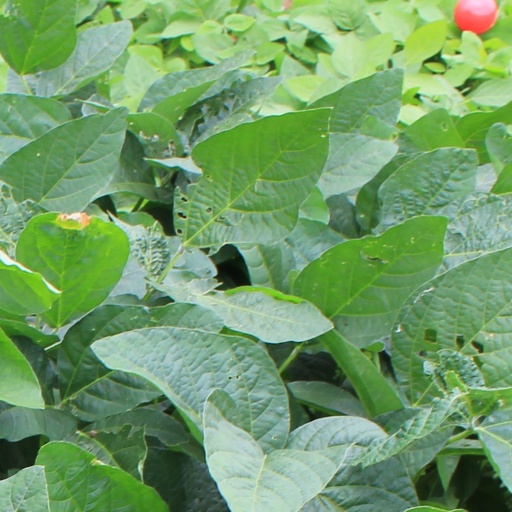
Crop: soybean